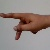
The image shows a hand gesture representing the letter 'P' in Indian Sign Language.